Stefan Bellof

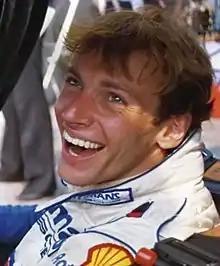
Bellof in 1985

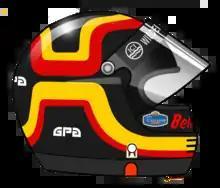
Stefan Bellof's helmet.

Stefan Bellof (20 November 1957 – 1 September 1985) was a German racing driver. Bellof was the winner of the Drivers' Championship in the 1984 FIA World Endurance Championship, driving for the factory Rothmans Porsche team. His lap record on the Nordschleife configuration at the Nürburgring, set while qualifying for the 1000 km race in 1983, stood for 35 years, when it was beaten by Timo Bernhard in 2018. He also competed in Formula One with Tyrrell Racing during and . Bellof was killed in an accident during the 1985 1000 km of Spa, a round of the 1985 World Sportscar Championship.